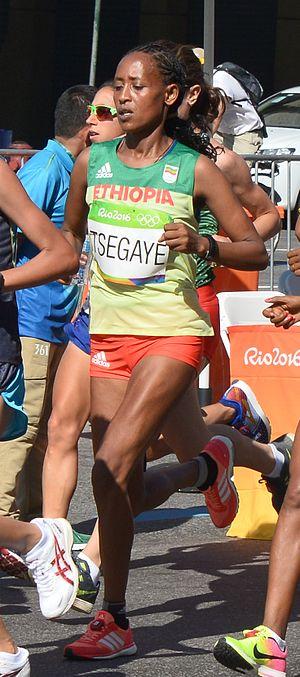
Passage du marathon des jeux olympiques de Rio 2016 dans le centre de Rio